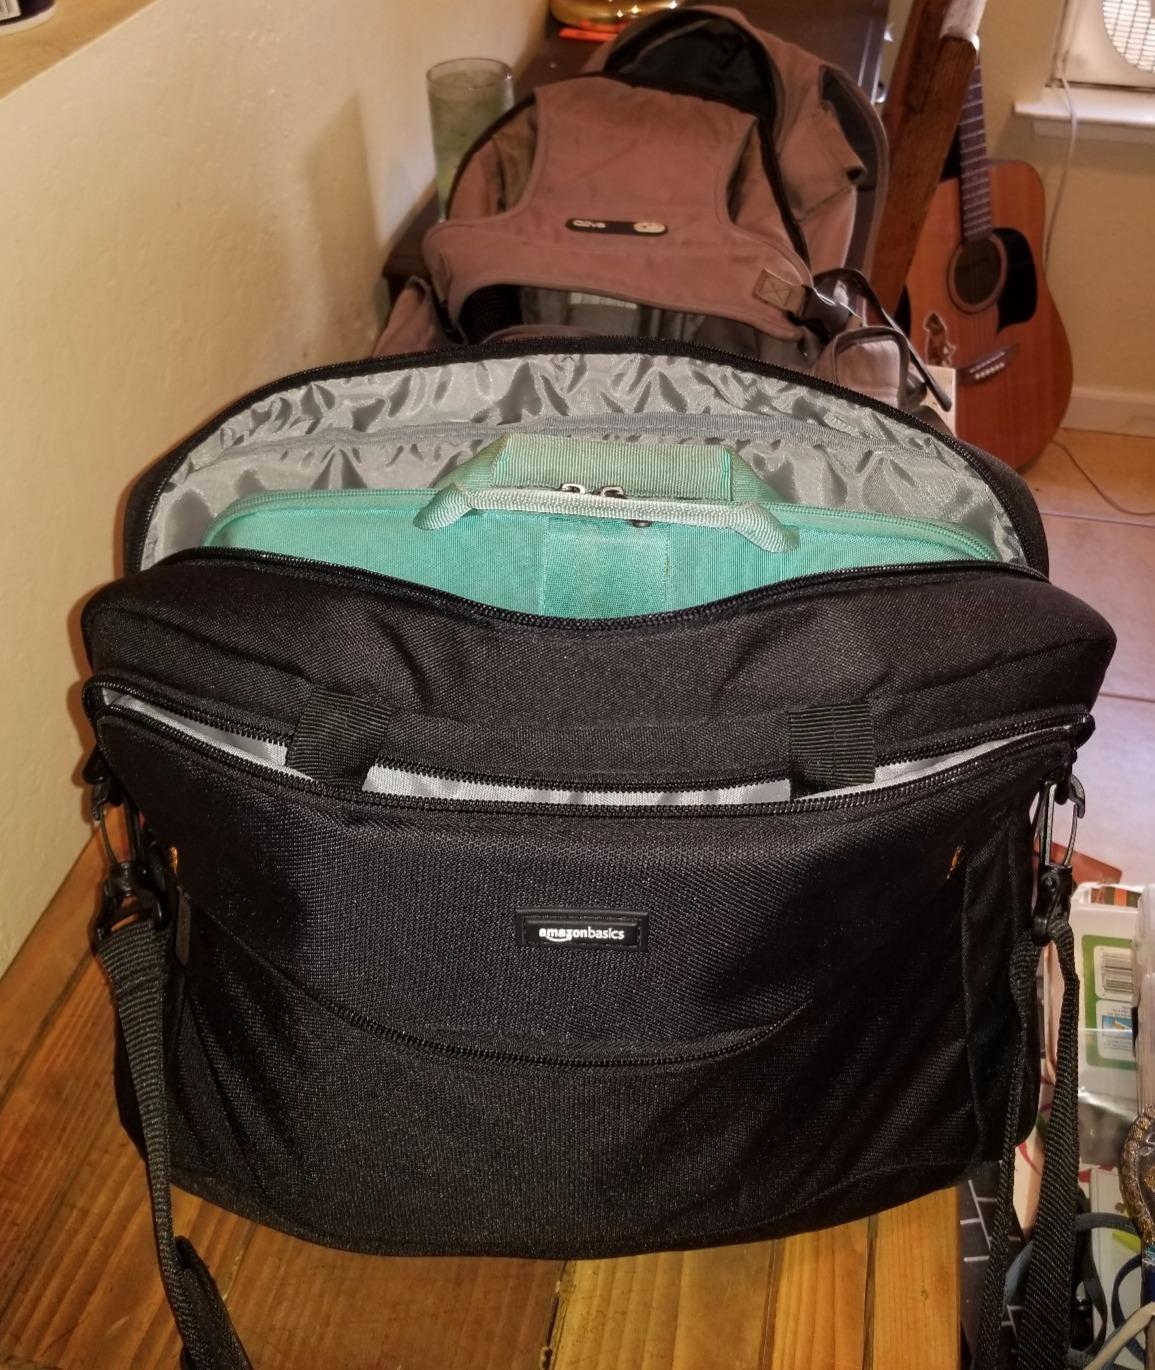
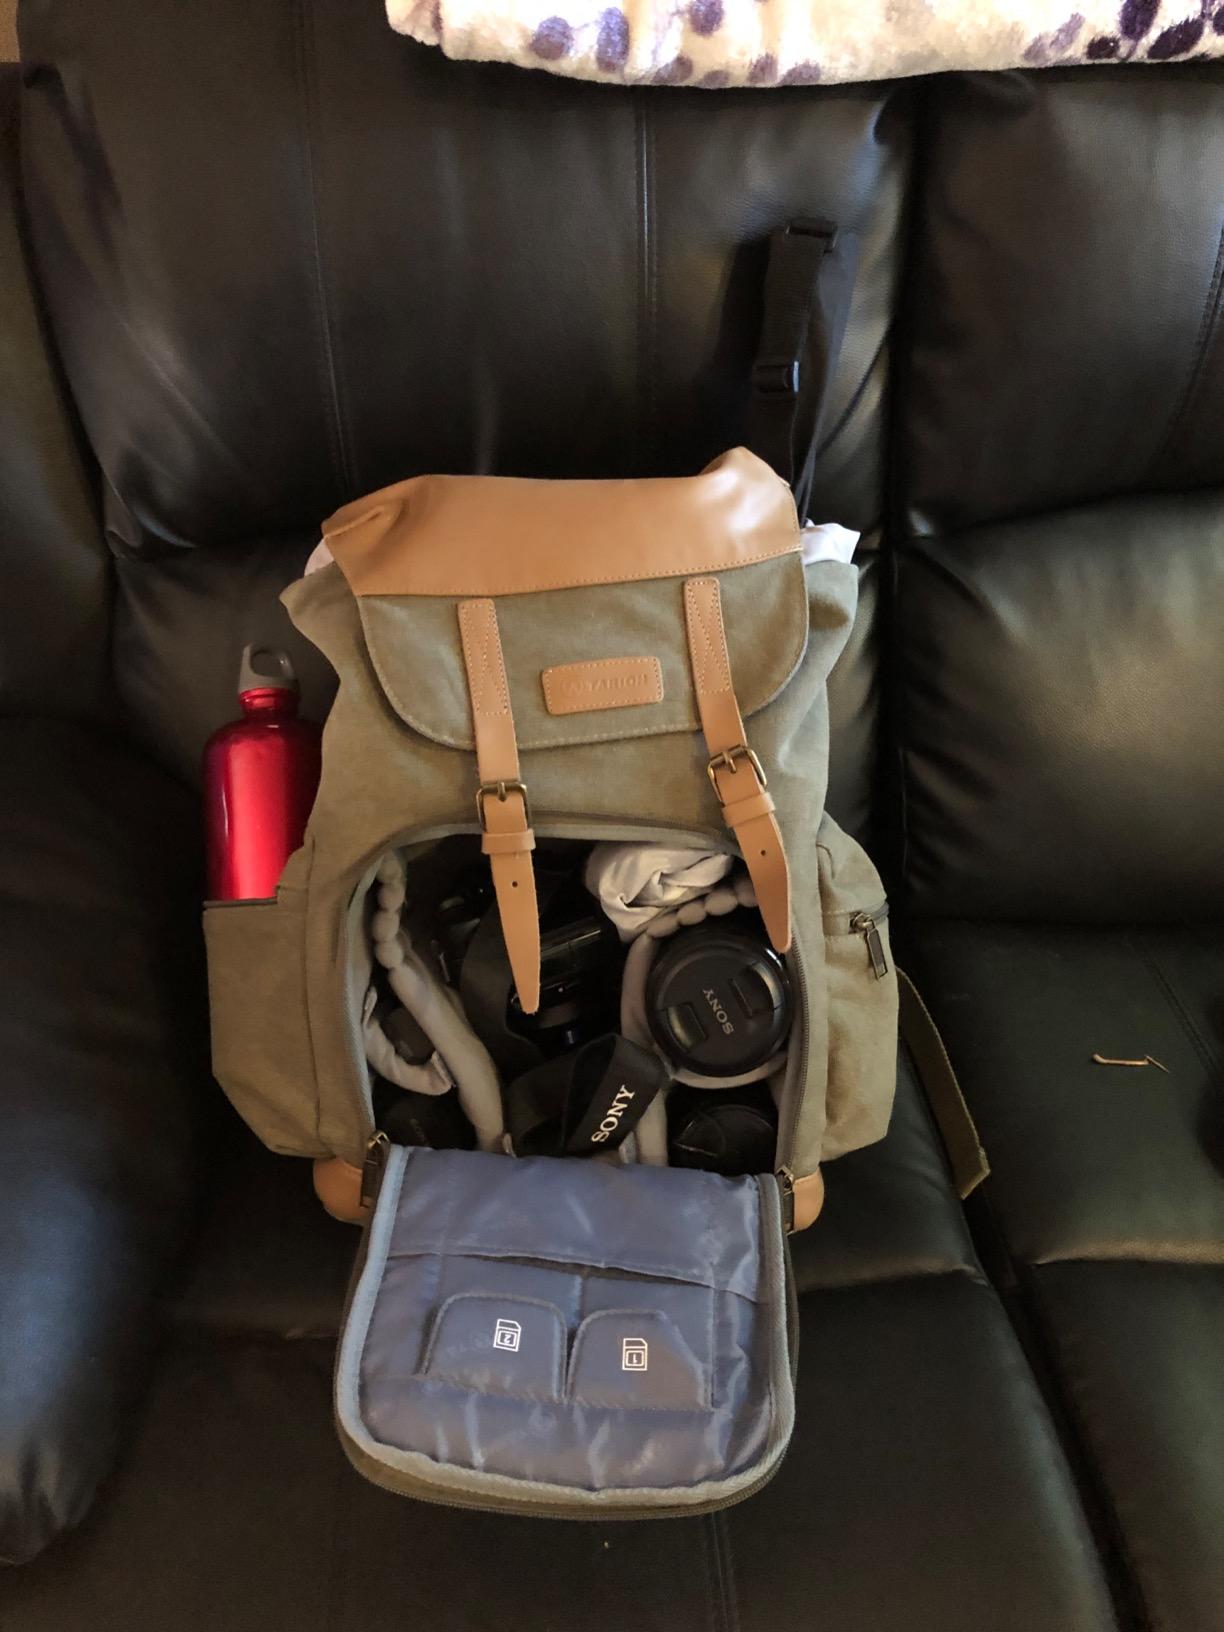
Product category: bag
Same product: no